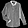
Label: Shirt